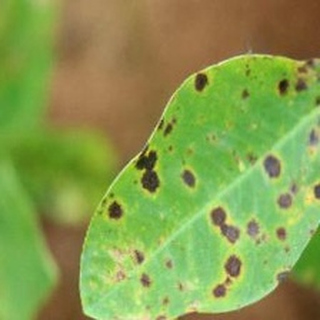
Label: groundnut_late_leaf_spot